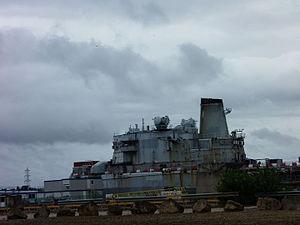
La Jeanne d'Arc (porte-hélicoptères) en déconstruction au port de Bassens (Gironde, France). Ancien bâtiment de la Marine nationale française, porte-hélicoptère et navire-école. Arrivé de Brest le 14 octobre 2014.
C'est dans le cadre du festival de musique électronique et de musique techno, le Teknival de Carnoët baptisé Tek' Noz 2005, qui se déroule du 24 au 27 juin 2005, que naît l'affaire Mathilde Croguennec. Lors de la première rave party internationale autorisée par les pouvoirs publics en France, Mathilde Croguennec sera retrouvée morte, assassinée, sur le site du festival sur les communes de Carnoët et de Plourac'h dans les Côtés d'Armor en Bretagne, où 40 000 festivaliers se retrouvaient dans une zone champêtre et forestière de 60 hectares réquisitionnée pour cette occasion.1 000 gendarmes sont dépêchés sur place pour assurer la sécurité des biens et des personnes.